Vallibona

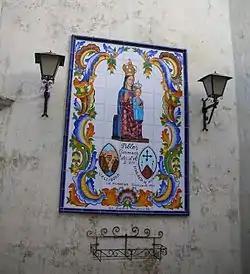
Virgin Mary on the wall of the main church honoring the traditional bonds between Vallibona and Pena-roja (Peñarroya de Tastavins) over the hills in Matarranya

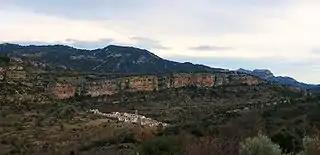
Vallibona seen from the west with the Ports de Beseit in the background.

Vallibona is a small town and municipality located in the Ports comarca, province of Castelló, part of the autonomous community of Valencia, Spain. According to the 2009 census, it has a total population of 90 inhabitants. It is located in the upper valley of the Cérvol River, between the Serra del Turmell and the Ports de Beseit mountain ranges, in a very lonely area, relatively far from other towns. Vallibona is part of the Taula del Sénia free association of municipalities.